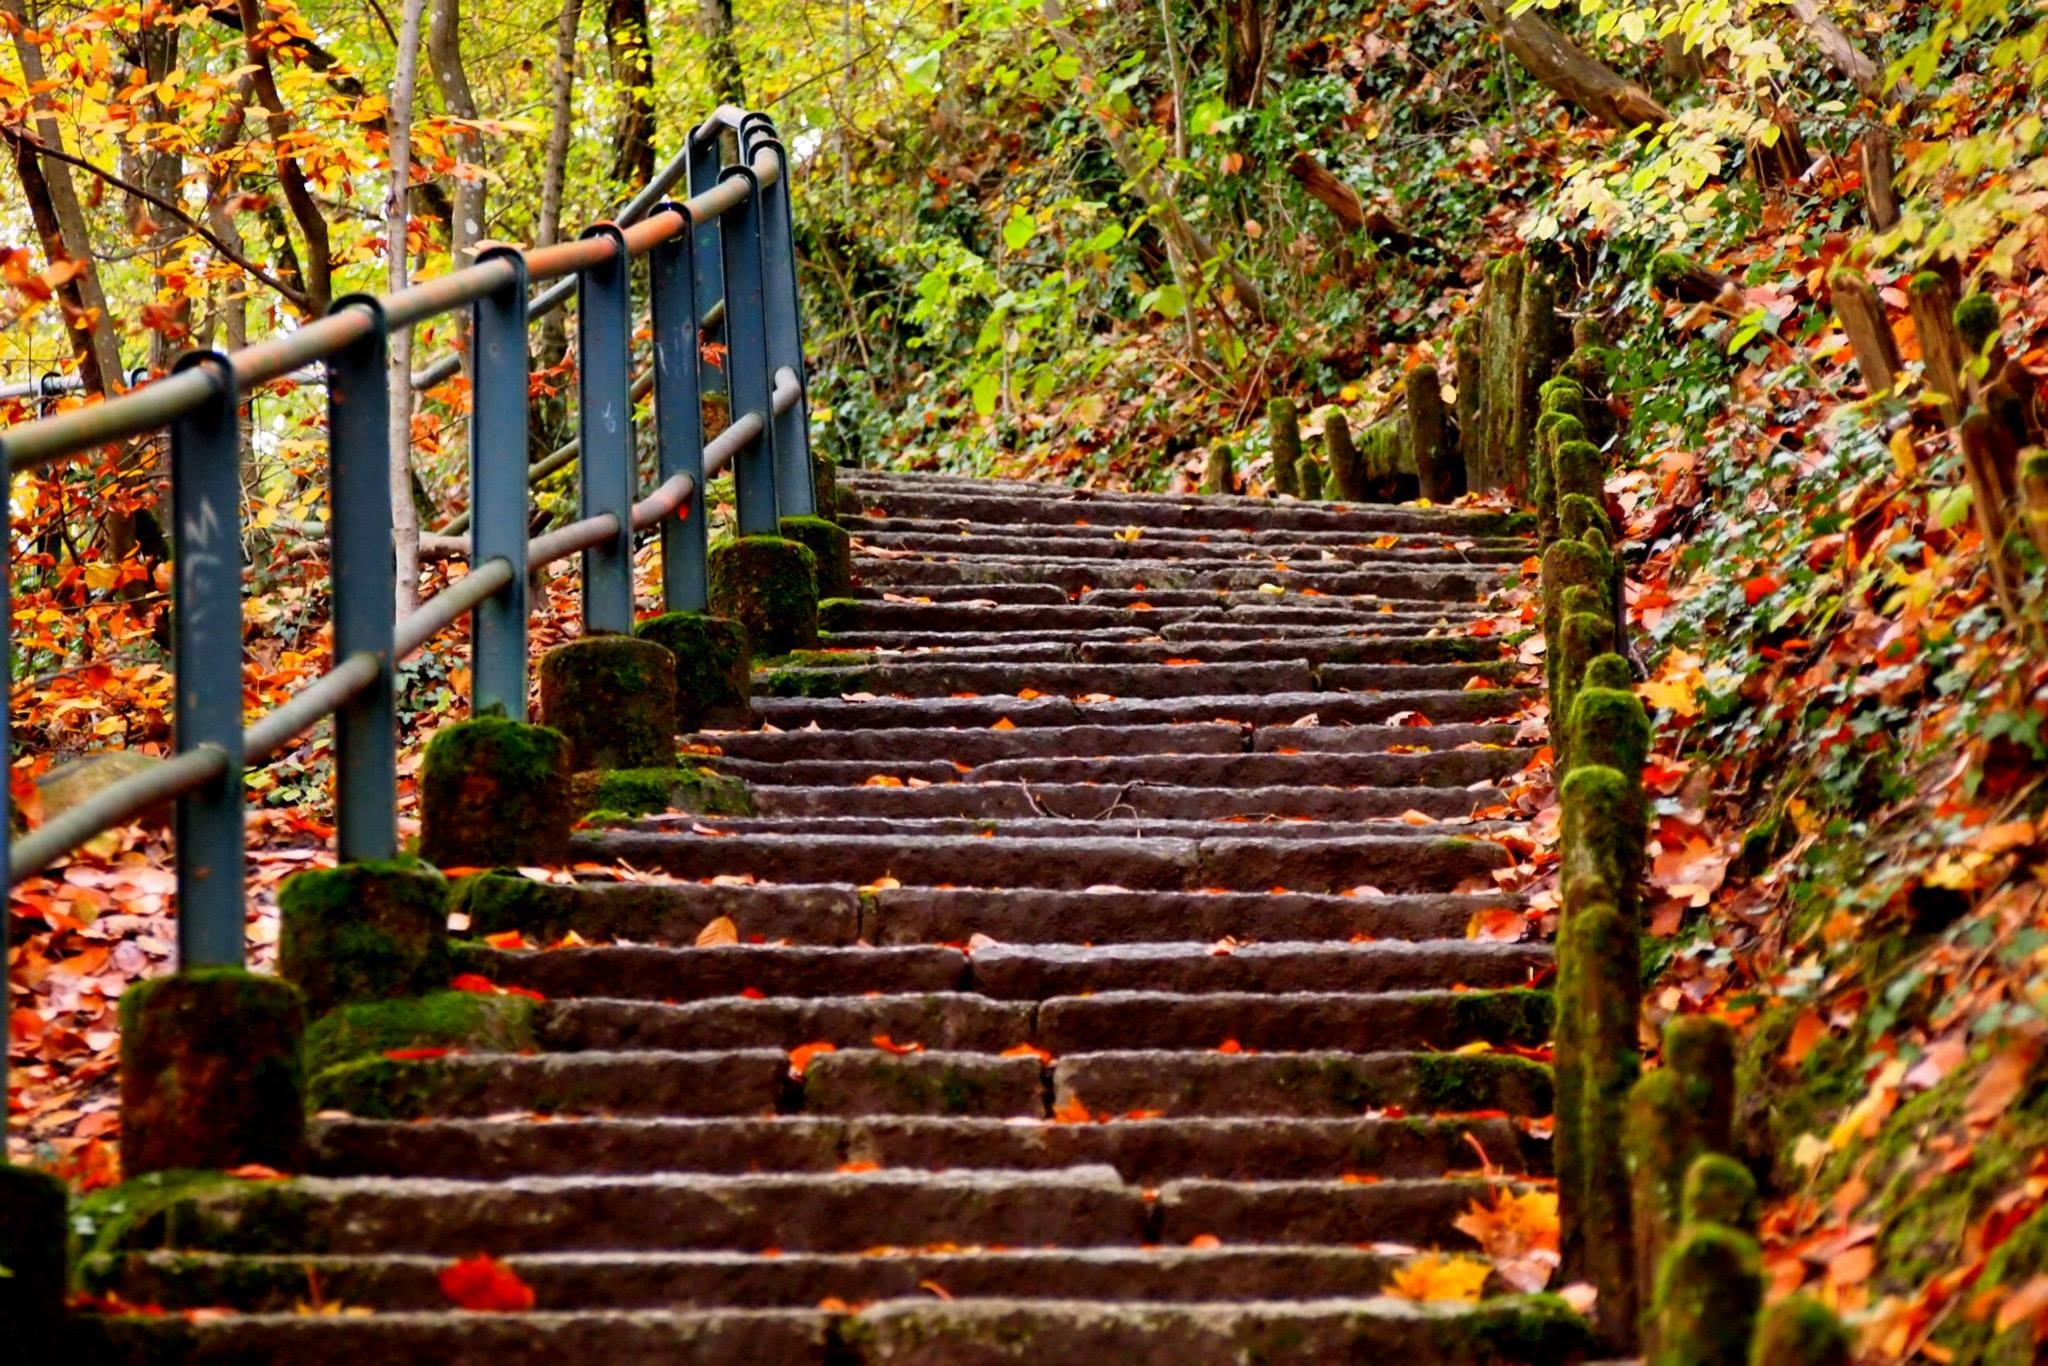
tree, nature, forest, grass, road, leaf, fall, flower, wall, steps, walkway, orange, autumn, backyard, botany, garden, winding, flora, season, leaves, outdoors, stairs, shrub, guardrail, woodland, outdoor structure